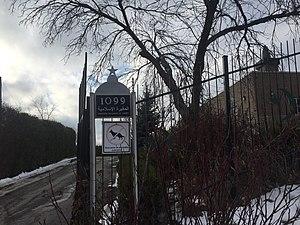
L'entrée du cimeterre islamique de Laval
L’islam est la religion minoritaire la plus importante au Québec. L’immigration des communautés musulmanes au Québec s'est graduellement accrue au cours du XXᵉ siècle. La population musulmane du Québec est très diversifiée, plusieurs groupes ethnoculturels musulmans y sont établis depuis plus d'une ou deux générations. En 2011, les musulmans représentaient 3,1 % de la population québécoise.
Les enjeux relatifs aux rites funéraires et aux lieux de sépulture musulmans au Québec s’inscrivent dans le contexte de l’intégration des communautés musulmanes au Québec. Ces derniers sont en lien avec une nouvelle phase de l’immigration musulmane, où il est davantage question d’installation définitive et non de passage temporaire. L’apparition d’une seconde génération entraîne désormais l’immigration musulmane dans une période d’enracinement. De plus en plus de personnes musulmanes naissent au Québec et ne sont pas issues d'immigration, ce qui amène les enjeux relatifs à la mort à dépasser les questions d'immigration. Il s'agit de questions à portée plus large qui s'ajoutent au débat sur l'interculturalisme québécois et sur laïcité au Québec. Ces questions s'organisent autour de la disposition du corps des défunts, entre la pratique du rapatriement des corps et celle de l'inhumation. Les lieux de sépulture, plus particulièrement les projets de cimetières et de carrés musulmans, occupent aussi une place importante dans les débats qui se rapportent à la mort et l'Islam au Québec.